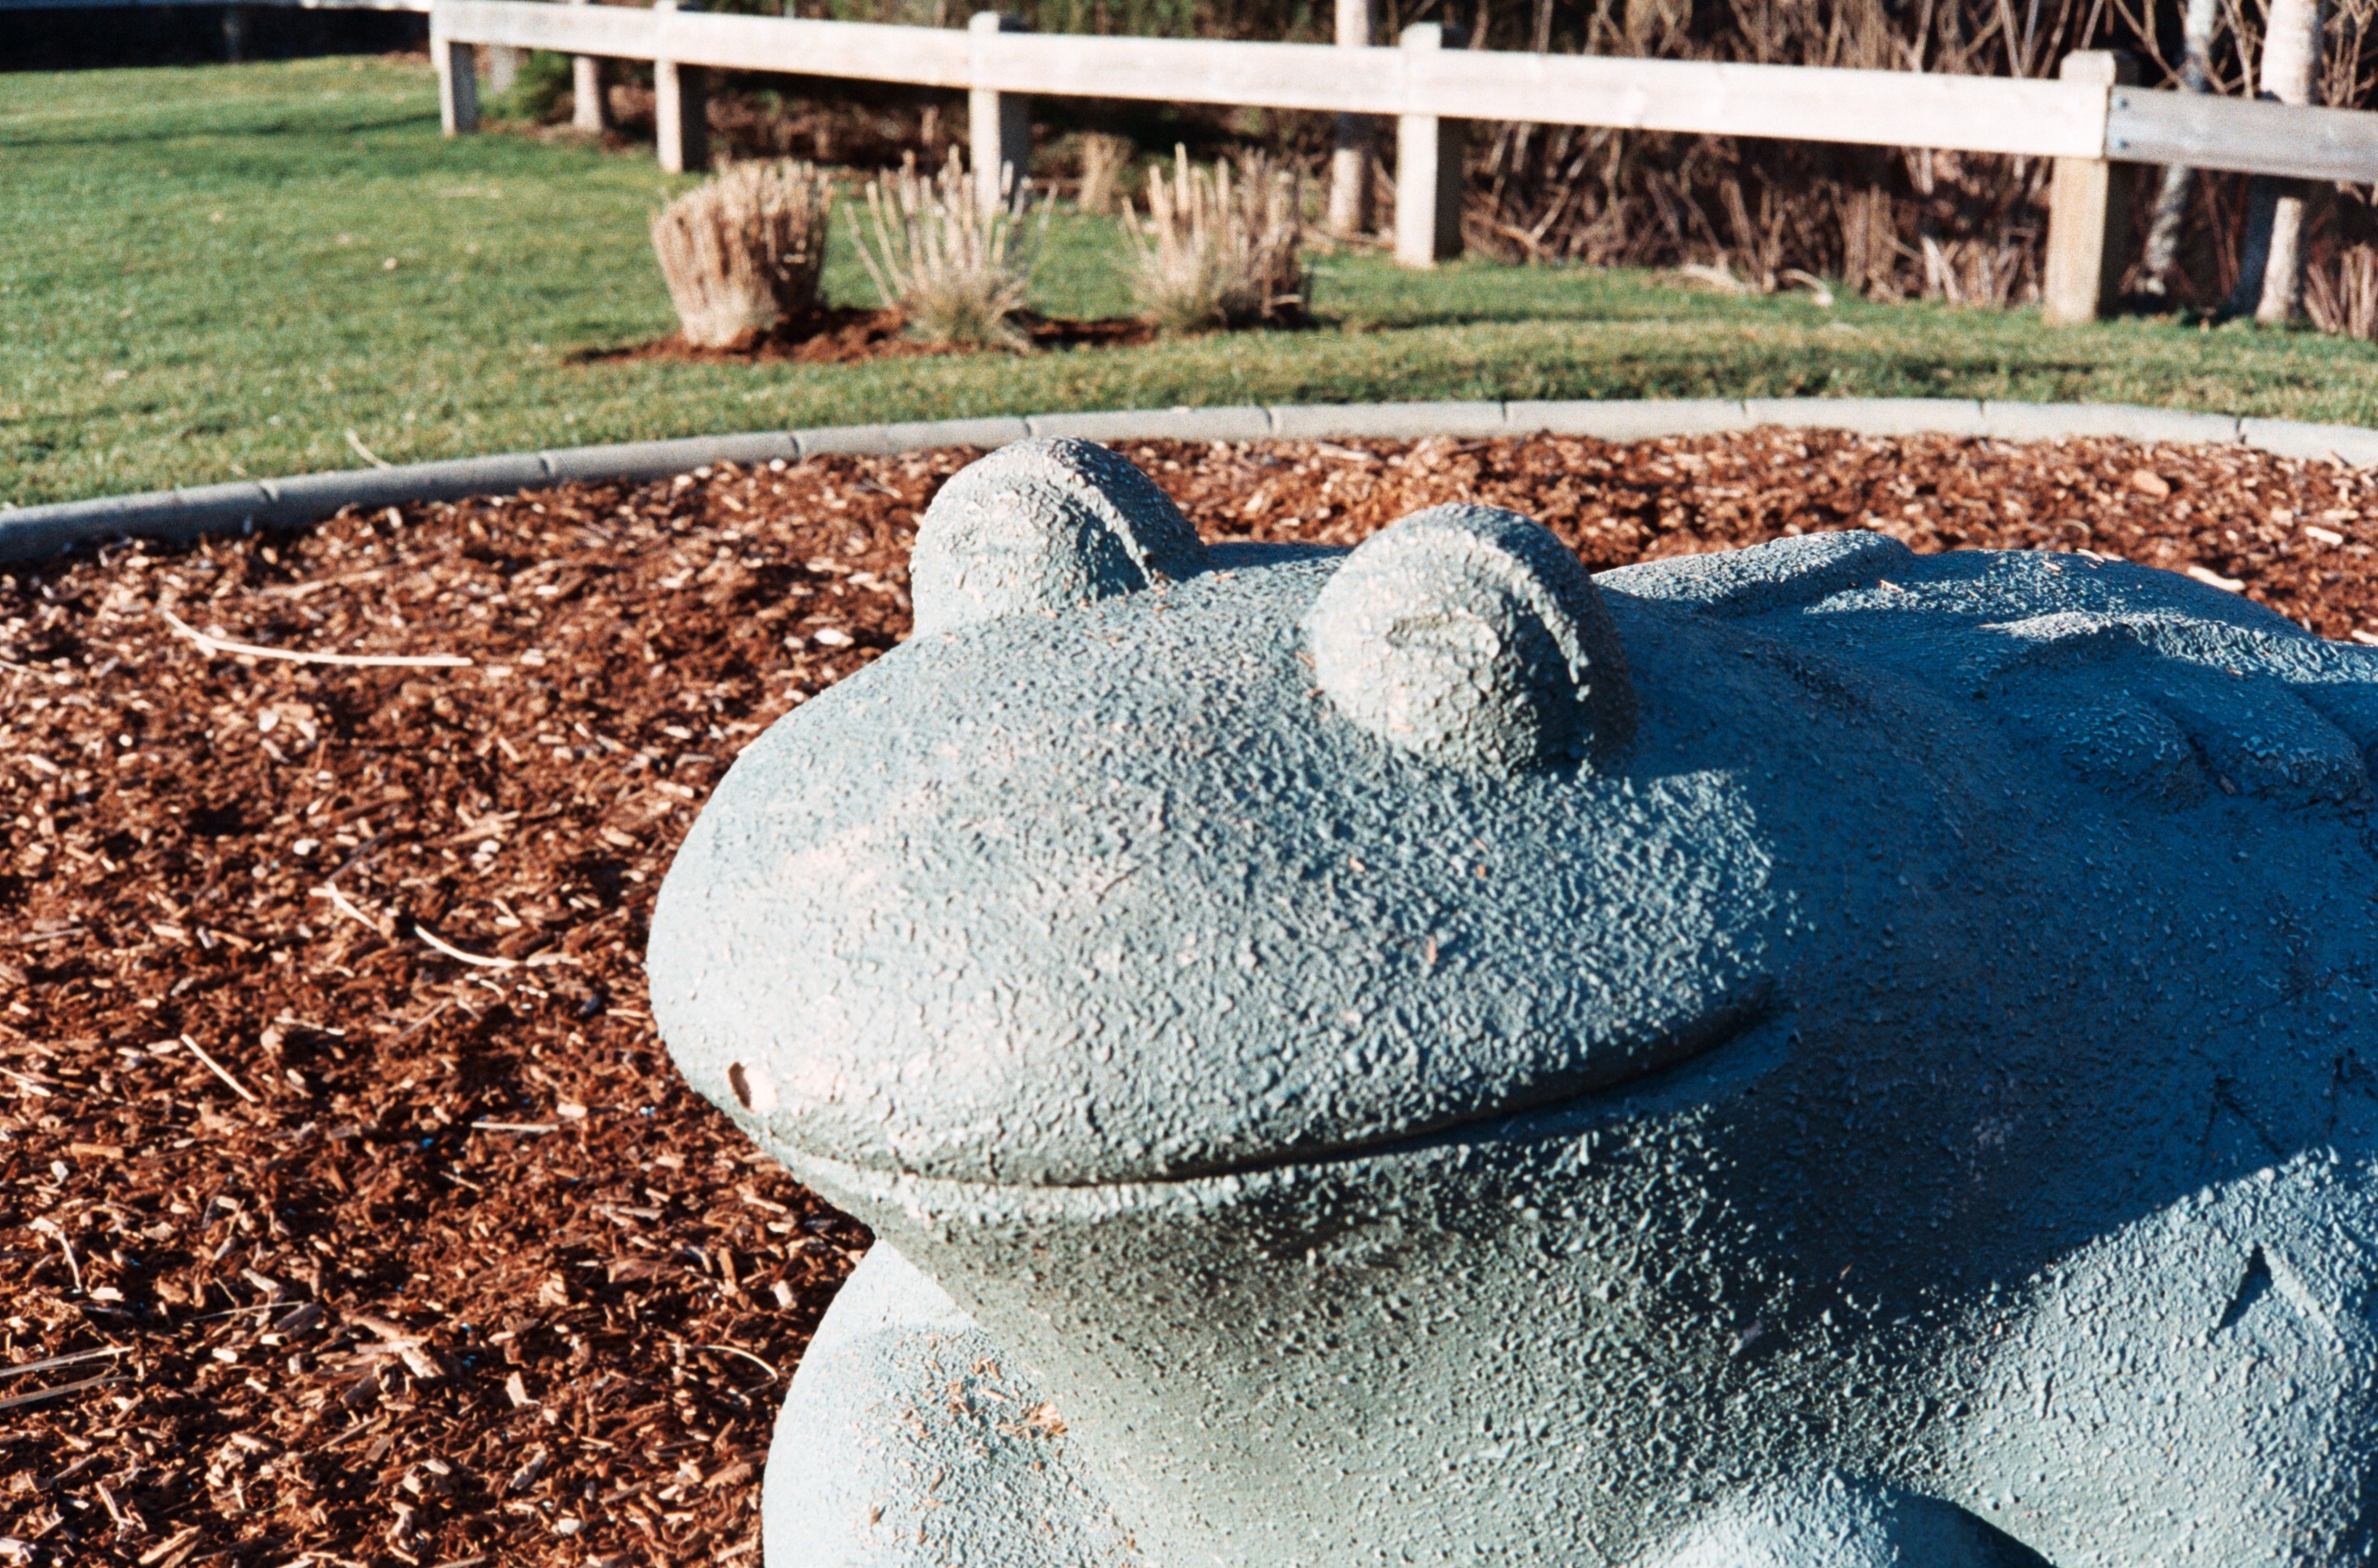
water, nature, sand, rock, sharp, film, statue, park, soil, frog, sculpture, art, 35mm, konica, canada, rangefinder, iso400, analogue, surreybc, konicaautos2, contrasty, konicahexanon, sekonicl208, lomography400, konicahaxanon45mmf18, prince